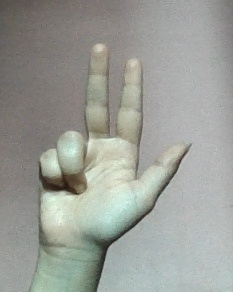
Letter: al